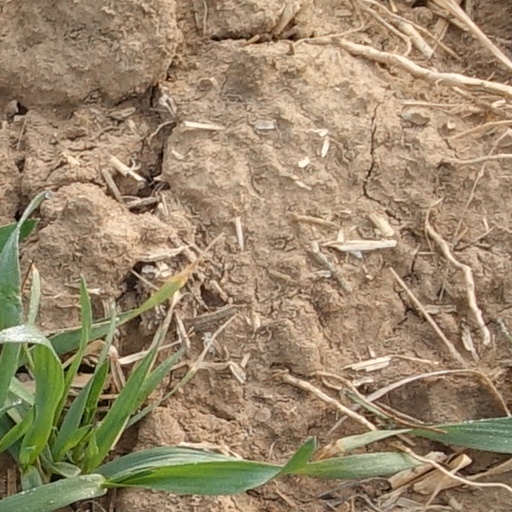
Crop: wheat